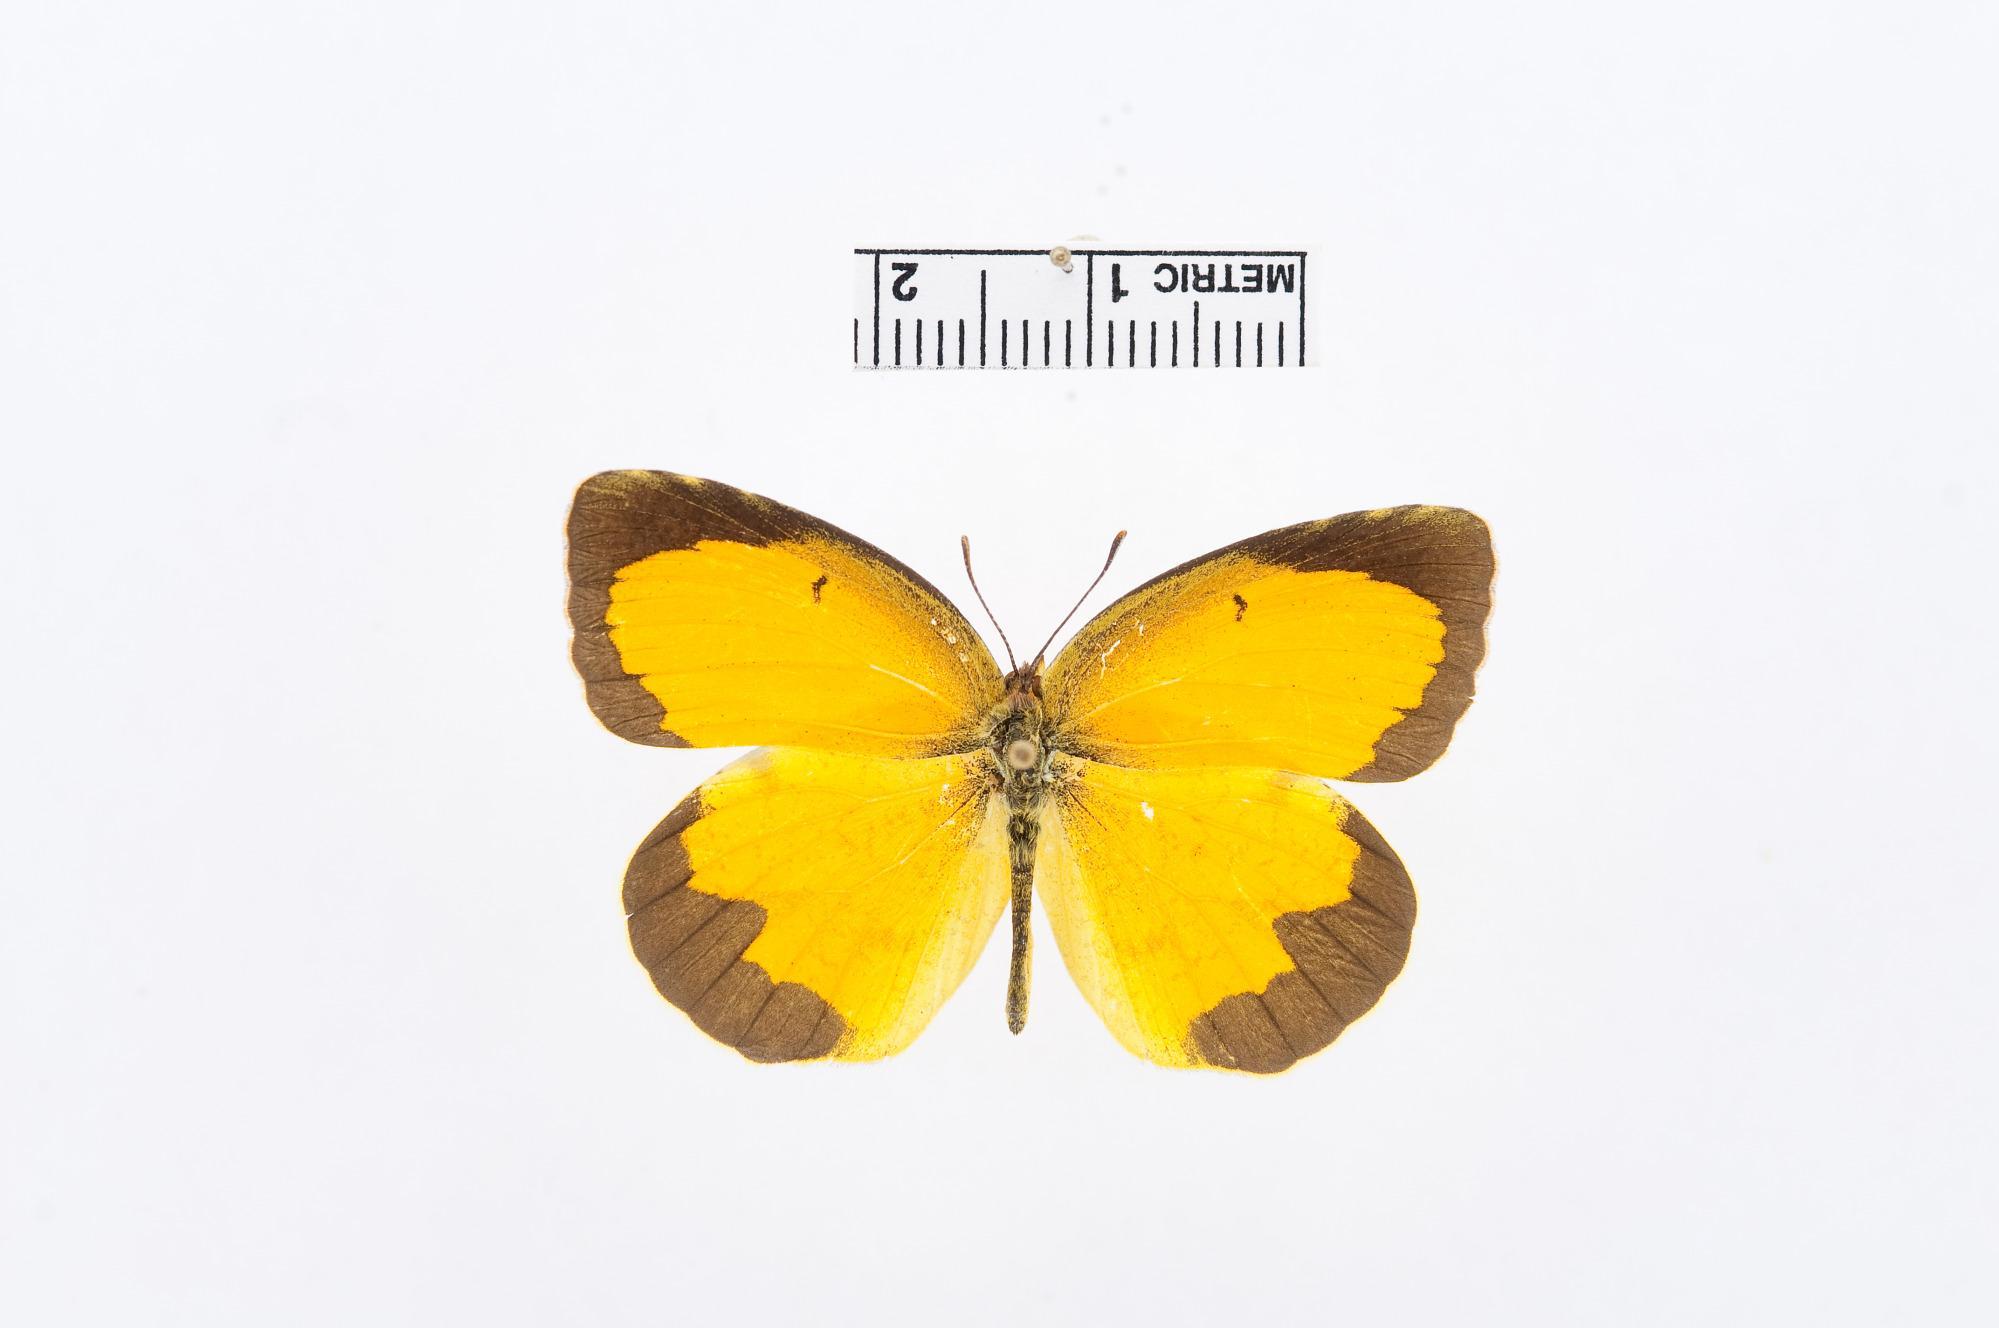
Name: Abaeis nicippe
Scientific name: Abaeis nicippe
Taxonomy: Animalia, Arthropoda, Hexapoda, Insecta, Lepidoptera, Pieridae, Coliadinae